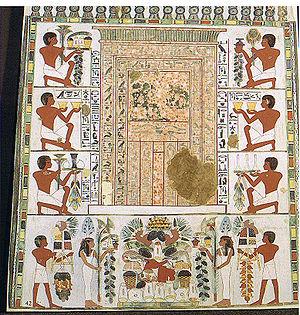
La tombe thébaine TT 52 est située à Cheikh Abd el-Gournah, dans la nécropole thébaine, sur la rive ouest du Nil, face à Louxor en Égypte.